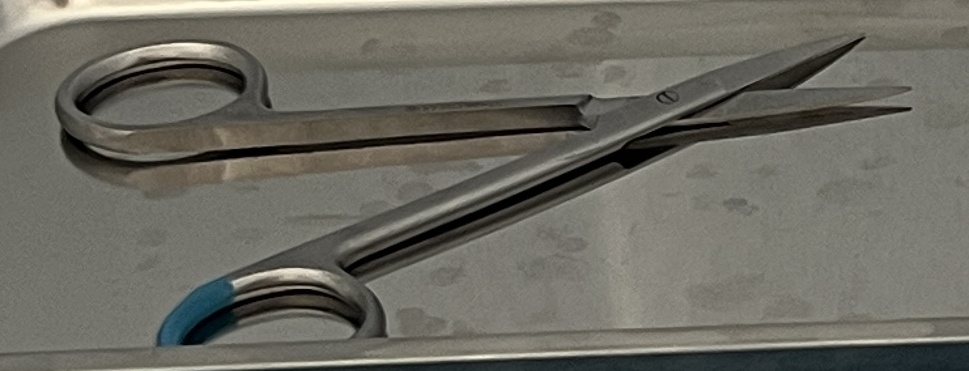
Hinged instrument state: open